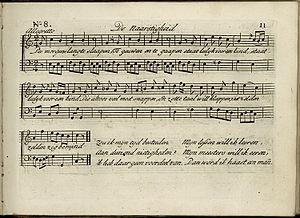
Christian Ernst Graf ou Graaf, né à Rudolstadt le 30 juin 1723 et mort à La Haye le 17 juillet 1804, est un compositeur d’origine allemande et un maître de chapelle à la cour du stathouder à La Haye, dans la République des Sept Pays-Bas-Unis.